Jean de Morvillier

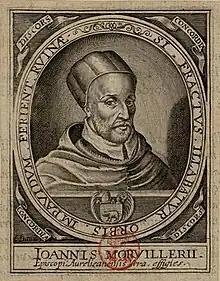
Engraving of Morvillier

Jean de Morvillier, bishop of Orléans (–23 October 1577) was a French noble, prelate, diplomat and de facto chancellor during the latter Italian Wars and early French Wars of Religion. Born into a prominent robe noble family, Morvillier began his royal service during the reign of François I, serving first as "maître des requêtes" for the king, and then ambassador to Venezia from 1546 to 1550. Early in the reign of François' successor he was granted the bishopric of Orléans as a reward for his service. While he would largely be an absentee bishop, he appointed vicars to govern his See in his stead. Throughout the next years he conducted himself as a diplomat, negotiating the Treaty of Angers with England in 1551, and later the Treaty of Cateau-Cambrésis in 1559 that brought the Italian Wars to a close.